The Dance of Death (Auden play)

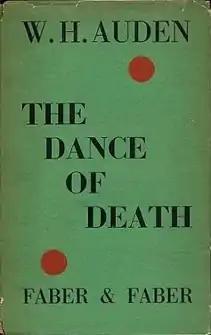
First edition (publ. Faber & Faber)

The Dance of Death is a one-act play in verse and prose by W. H. Auden, published in 1933.